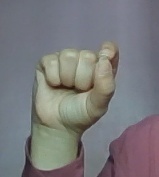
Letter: fa